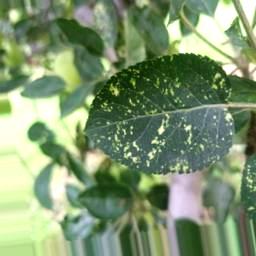
Label: Apple_Mosaic